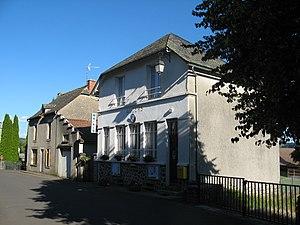
Auzers, mairie
Auzers est une commune française située dans le département du Cantal, en région Auvergne-Rhône-Alpes.